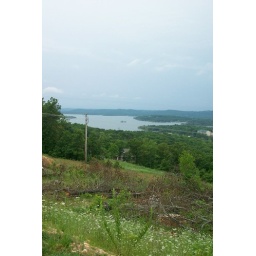
tabel rock lake or some shit in missouri